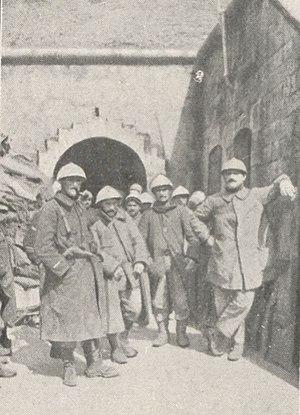
Devant Douaumont (avril 1916). Historique du 18e bataillon de chasseurs à pied
Le 18ᵉ bataillon de chasseurs à pied est une unité militaire dissoute de l'infanterie française qui participa notamment aux deux conflits mondiaux.